Lusk, Wyoming

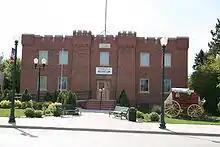
The Stagecoach Museum in a former Wyoming National Guard armory

While the Parks Department offers recreational opportunities through the golf course and swimming pool, the Lusk Recreation Department offers competitive and noncompetitive sports programming for both youth and adults. Summer leagues include adult coed softball, and youth baseball and soccer. The department also presents a summer Art in the Park program.